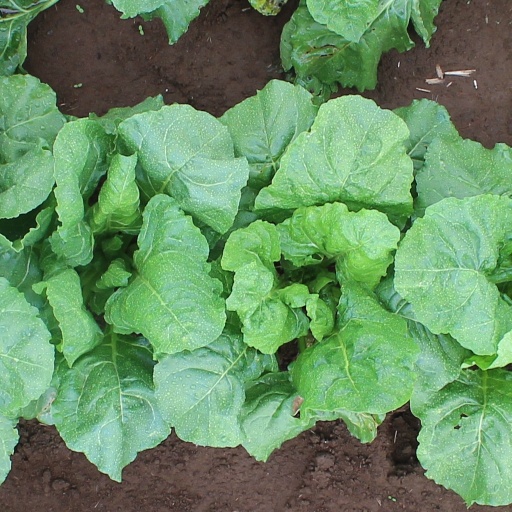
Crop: sugar beet